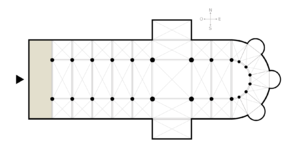
En architecture, la nef est une salle oblongue d'une basilique civile ou d'une église allant du portail à l'hémicycle, de la façade à la croisée du transept ou à l'entrée du chœur et qui est fermée par deux murs latéraux et un comble. La nef comprend le vaisseau central et les éventuels collatéraux. Dans le langage courant, le terme de nef est souvent pris comme synonyme de vaisseau central, ce qui est inexact car la nef peut être constituée de plusieurs vaisseaux.
Le narthex, appelé parfois avant-nef, vestibule ou antéglise, est un portique interne aménagé à l'entrée de certaines églises paléochrétiennes ou médiévales. Lieu qui fait transition entre l'extérieur et l'intérieur, le profane et le sacré, c'est un espace intermédiaire avant d'accéder à la nef proprement dite. Ce vestibule transversal peut être au-devant du portail, ou entre le portail et la nef, ou faire partie intégrante de la nef. Contrairement au porche, il est généralement ouvert sur la nef mais clos sur l'extérieur par des portes et fenêtres, tandis que le porche est largement ouvert sur l'extérieur.